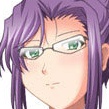
Portrait style: Anime Portrait